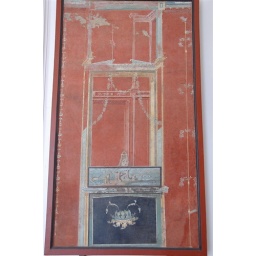
Museum. Fresco's gevonden in de Romeinse woonhuizen van Pompei, verwoest door de vulkaanuitbarsting in het jaar 79.